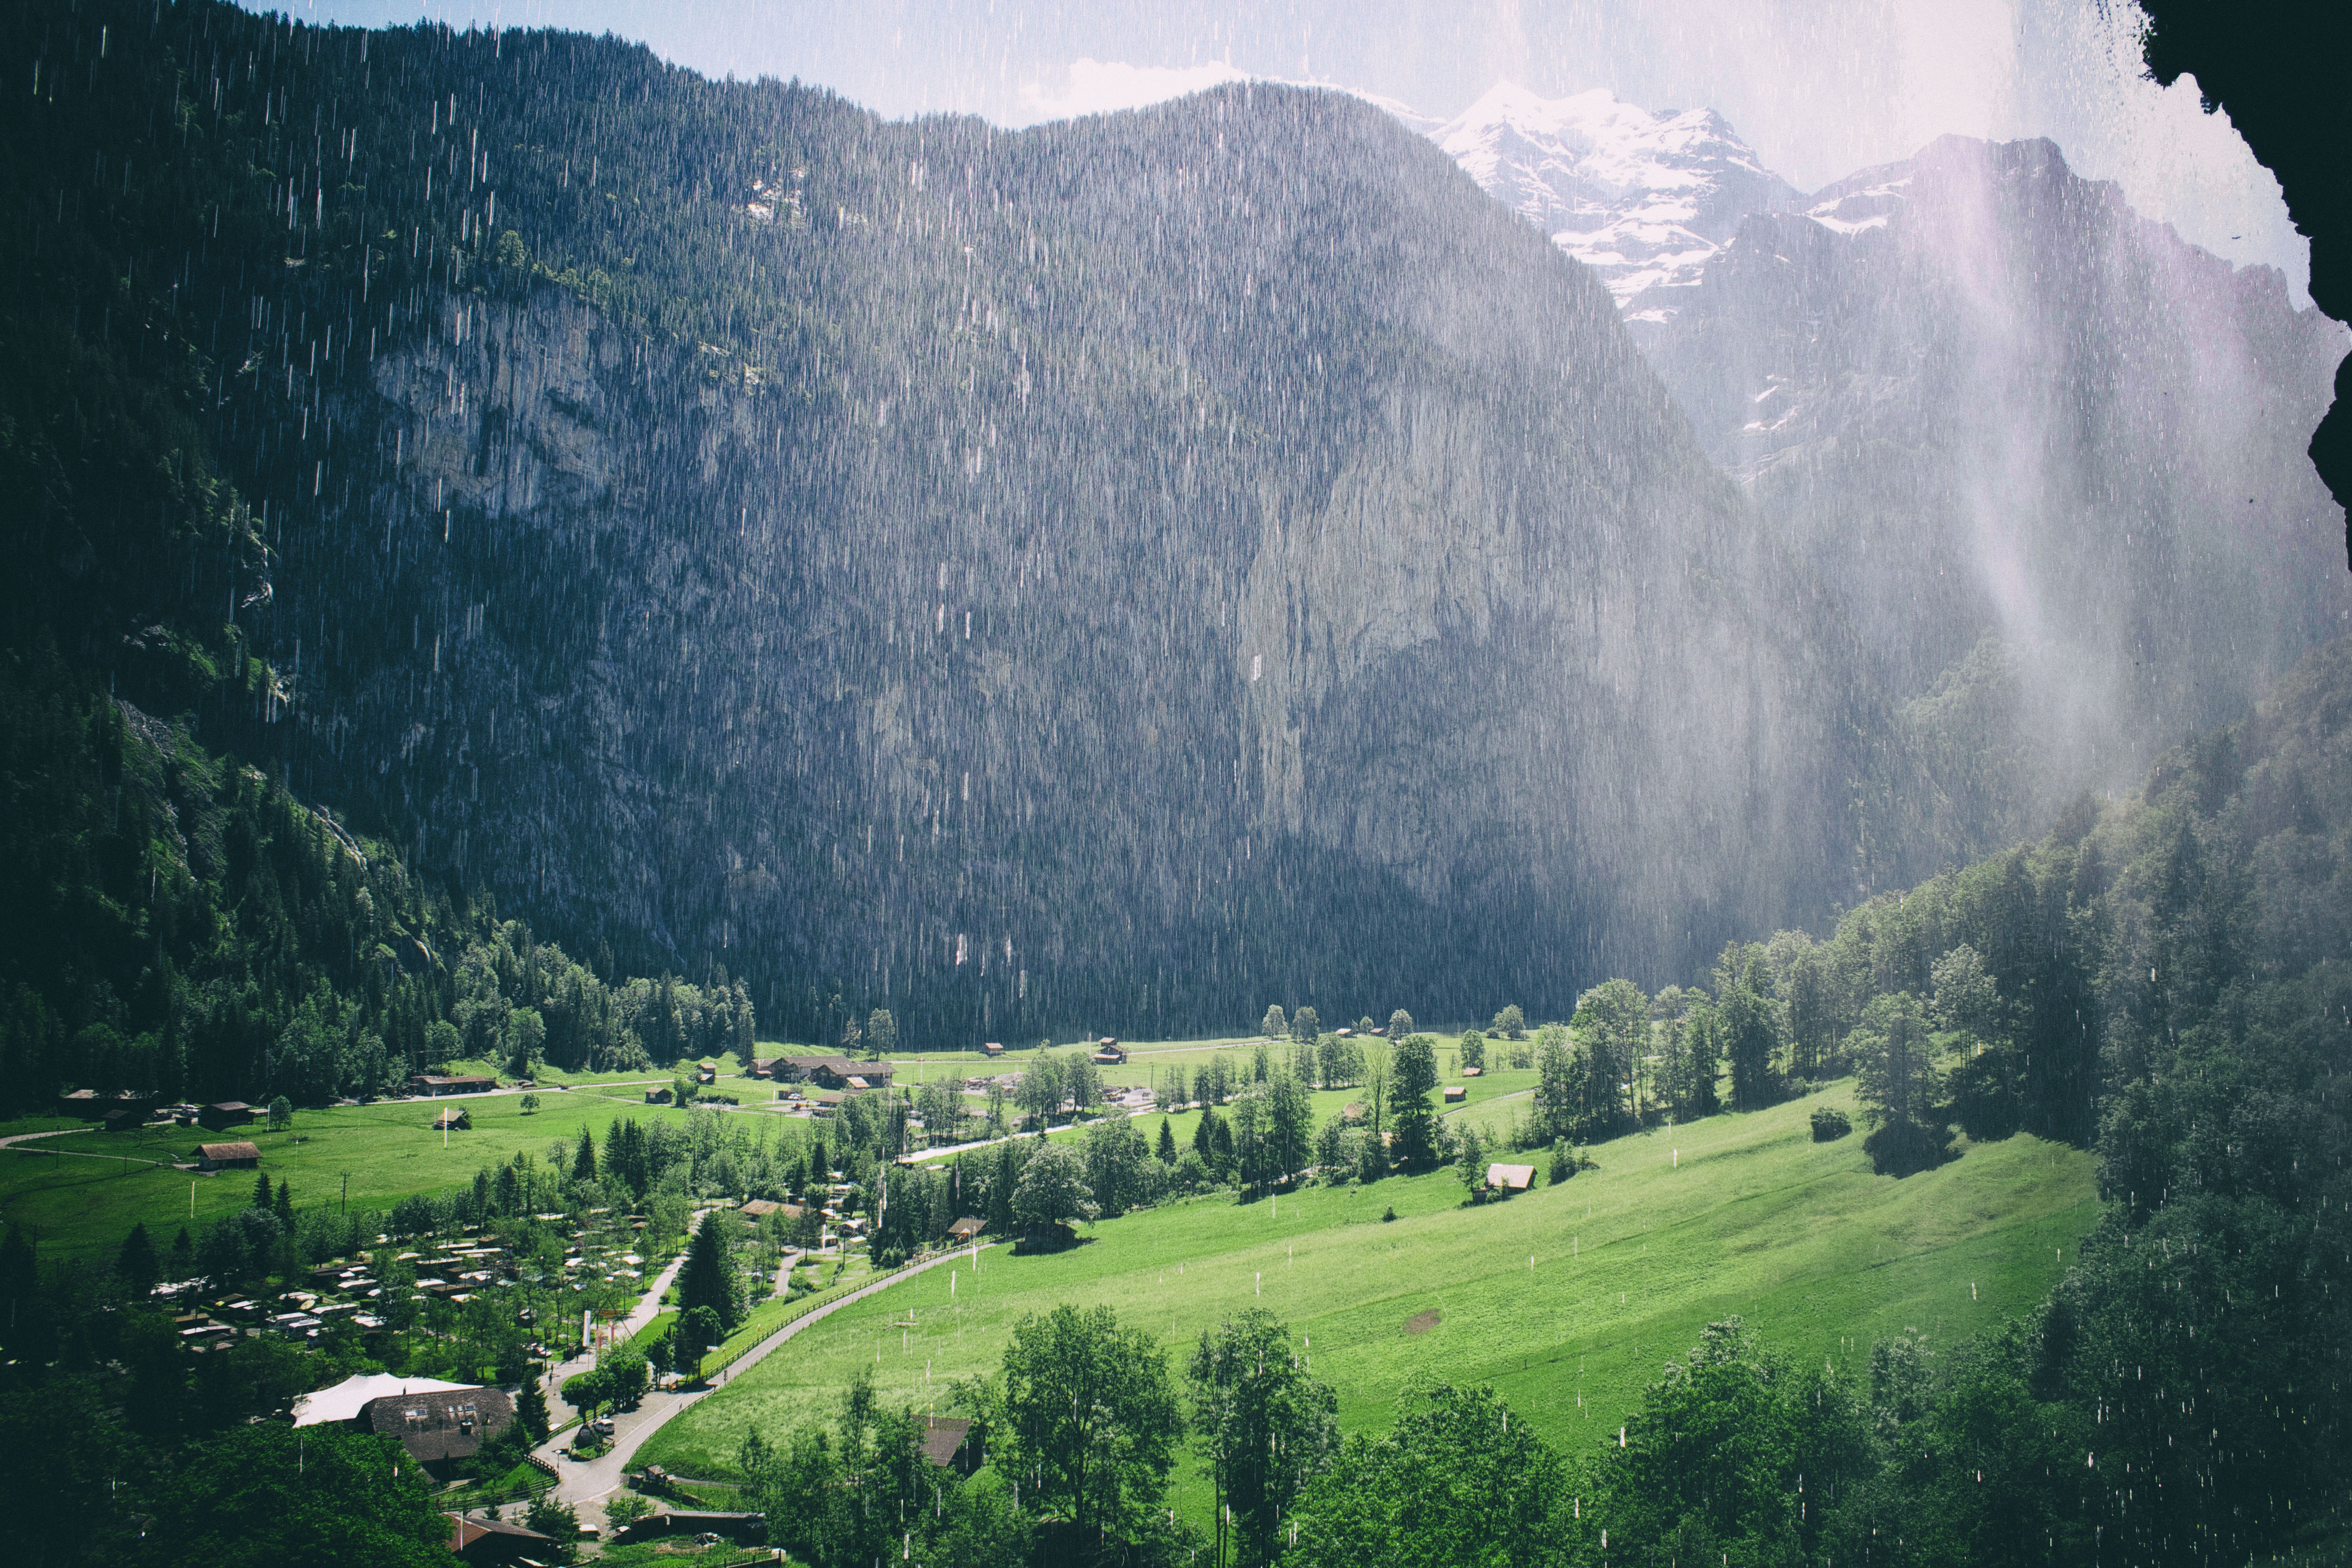
landscape, nature, forest, waterfall, mountain, mist, hill, valley, mountain range, fjord, terrain, mountain landscape, mountaineering, clouds, alps, waters, high mountains, water feature, pyrenees, landform, atmospheric phenomenon, mountainous landforms